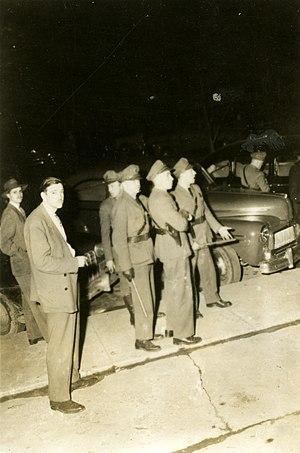
Policiers à l'occasion de la grève de l'amiante
La grève de l'amiante, aussi connue sous le nom de grève d'Asbestos de 1949, était un conflit de travail des mineurs d'amiante du Québec. Cet événement est considéré comme un point tournant de l'histoire du Québec et l'un des premiers essais vers la révolution tranquille.